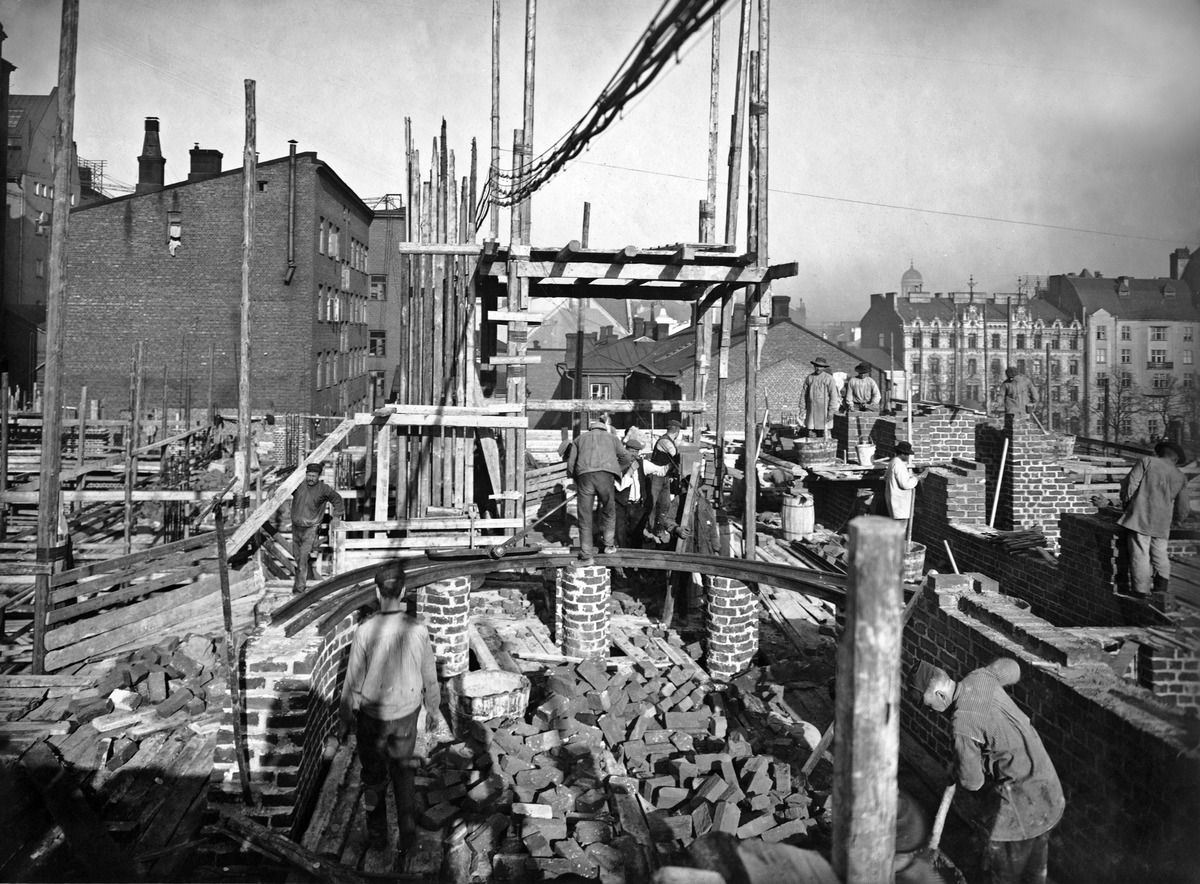
Helsingin kaupungin sähkölaitoksen hallintorakennuksen ja Kasarmitorin sähköaseman rakennustyömaa, Pieni Roobertinkatu 1 - Kasarmikatu 30 - 32
sisällön kuvaus: Helsingin kaupungin sähkölaitoksen hallintorakennuksen ja Kasarmitorin sähköaseman rakennustyömaa, Pieni Roobertinkatu 1 - Kasarmikatu 30 - 32. Muurarit työssä. Vasemmalla Kasarmikatu 34 ja taustalla oikealla Kasarmikatu 11. mustavalkoinen
Ajankohta: kuvausaika 1908
Paikka: Suomi, Uusimaa, Helsinki, Kaartinkaupunki Helsinki, Pieni Roobertinkatu 1. Kasarmikatu 30 - 32, 34, 11
Aiheet: Helsingin kaupunki, sähkölaitokset, energia, kunnallistekniikka, rakentaminen, rakennustyömaat, telineet, työläiset, muurarit